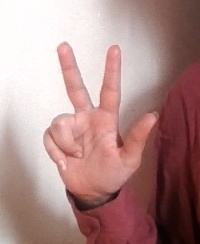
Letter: al